EcoDemonstrator

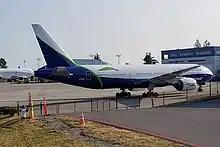
Boeing 777-200 N772ET in the 2019 ecoDemonstrator livery at the Future of Flight Museum in Everett, WA

FedEx supplied a newly delivered 777 freighter for use in the ecoDemonstrator program. After two months of conversion, it was used in the testing program for around three months before restoration to its freighter role. Technologies explored included: